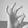
ASL letter: F